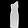
Label: Dress